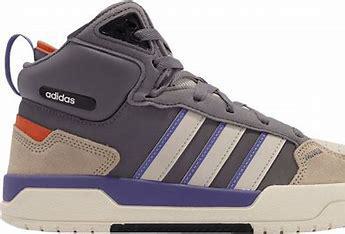
Brand: adidas
Model: 100